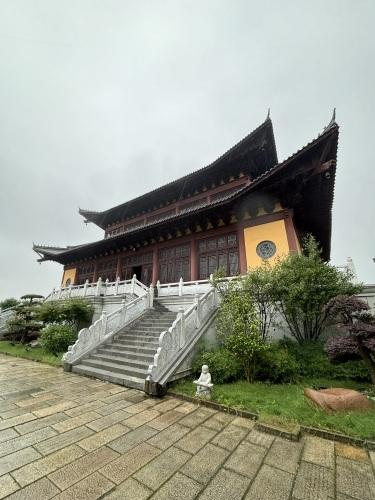
地标名称：古罗禅寺
所在城市：嘉兴市·海盐县